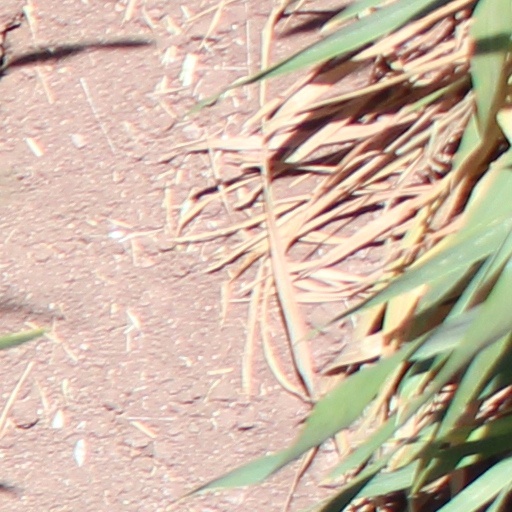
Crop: wheat